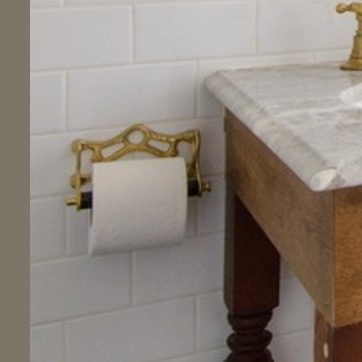
Material: paper